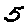
Label: 5